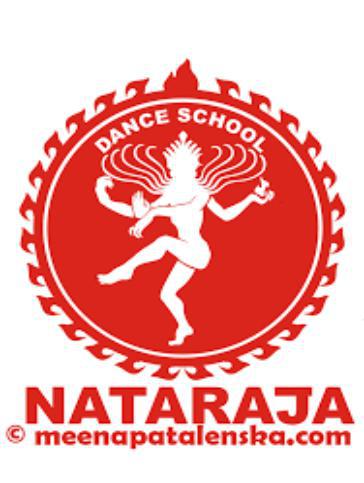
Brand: nataraj
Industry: Transportation